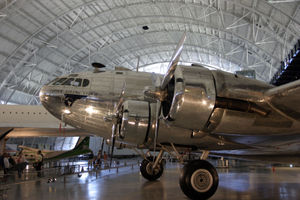
Passagerfly
Boeing 307.
Passagerfly er en samlet betegnelse for fly, der kan medtage passagerer udover piloten. Det kan således dreje sig om alt fra små topersoners taxifly til store jetfly som for eksempel Airbus A380, men bruges typisk om fly beregnet til fast ruteflyvning eller chartertrafik.